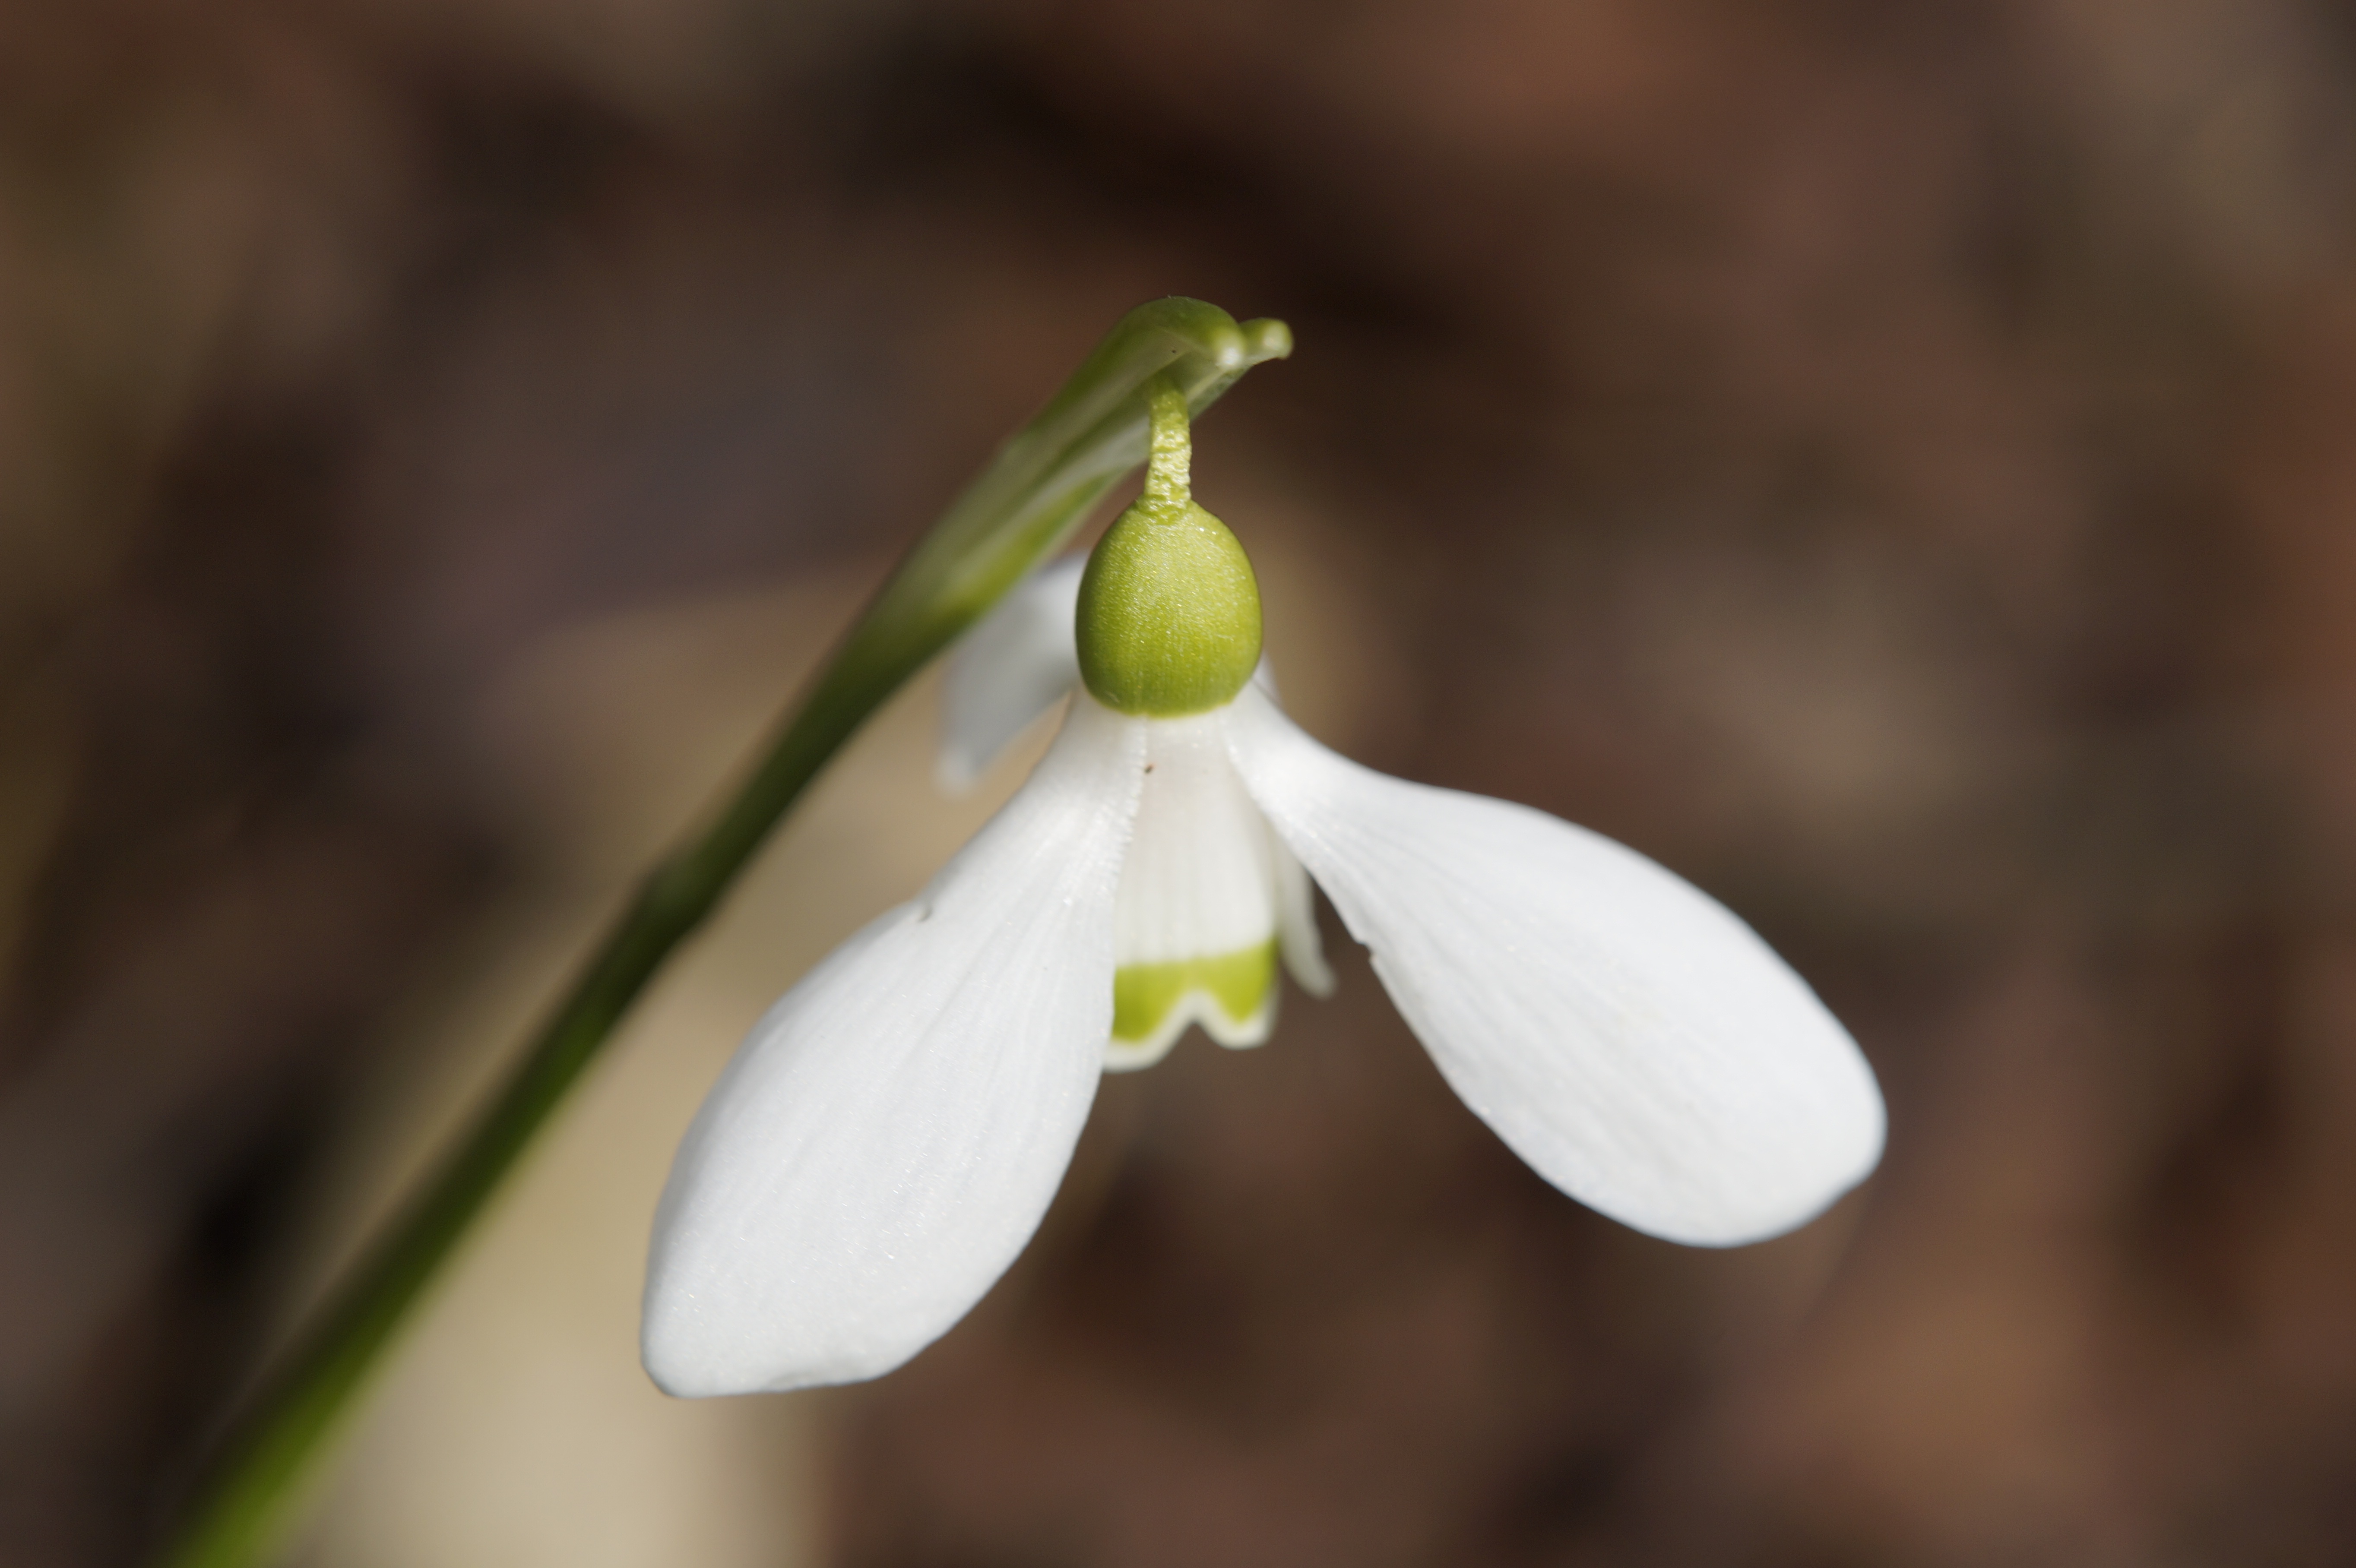
nature, blossom, plant, white, photography, flower, petal, bloom, spring, green, botany, garden, close, flora, fauna, wildflower, close up, march, snowdrop, february, early bloomer, spring flower, galanthus, macro photography, harbinger of spring, flowering plant, lenz, harbingers of spring, plant stem, land plant